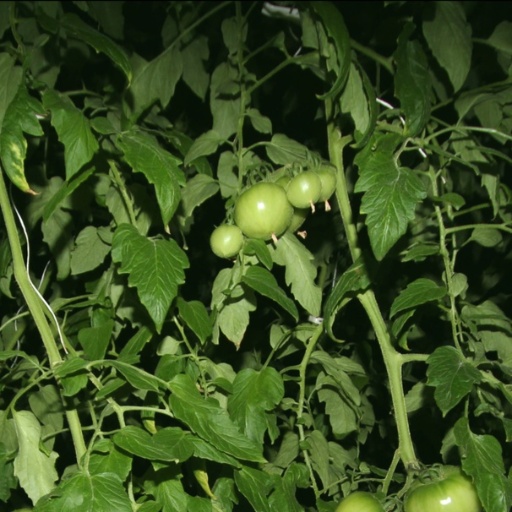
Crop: tomato